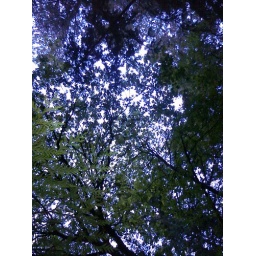
Out walking in the woods looking for geo caches on Camano Island... I love the tree tops